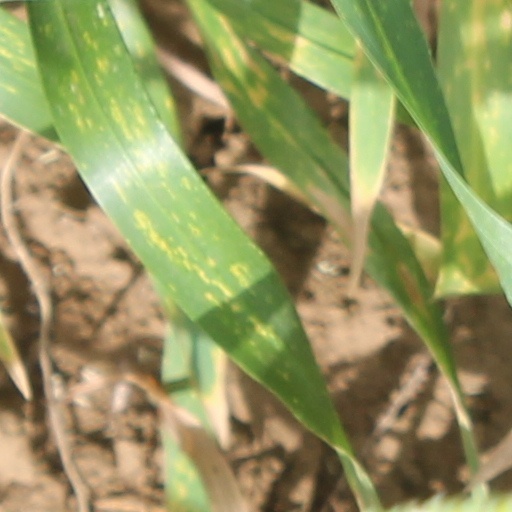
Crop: wheat